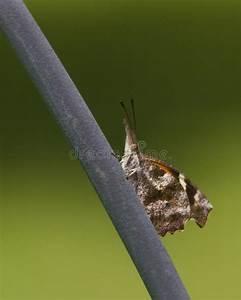
butterfly